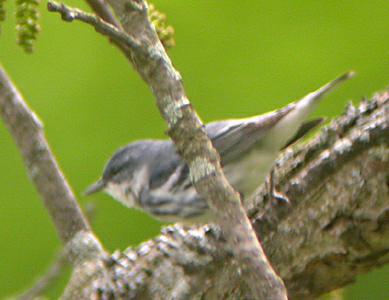
A photo of a cerulean warbler